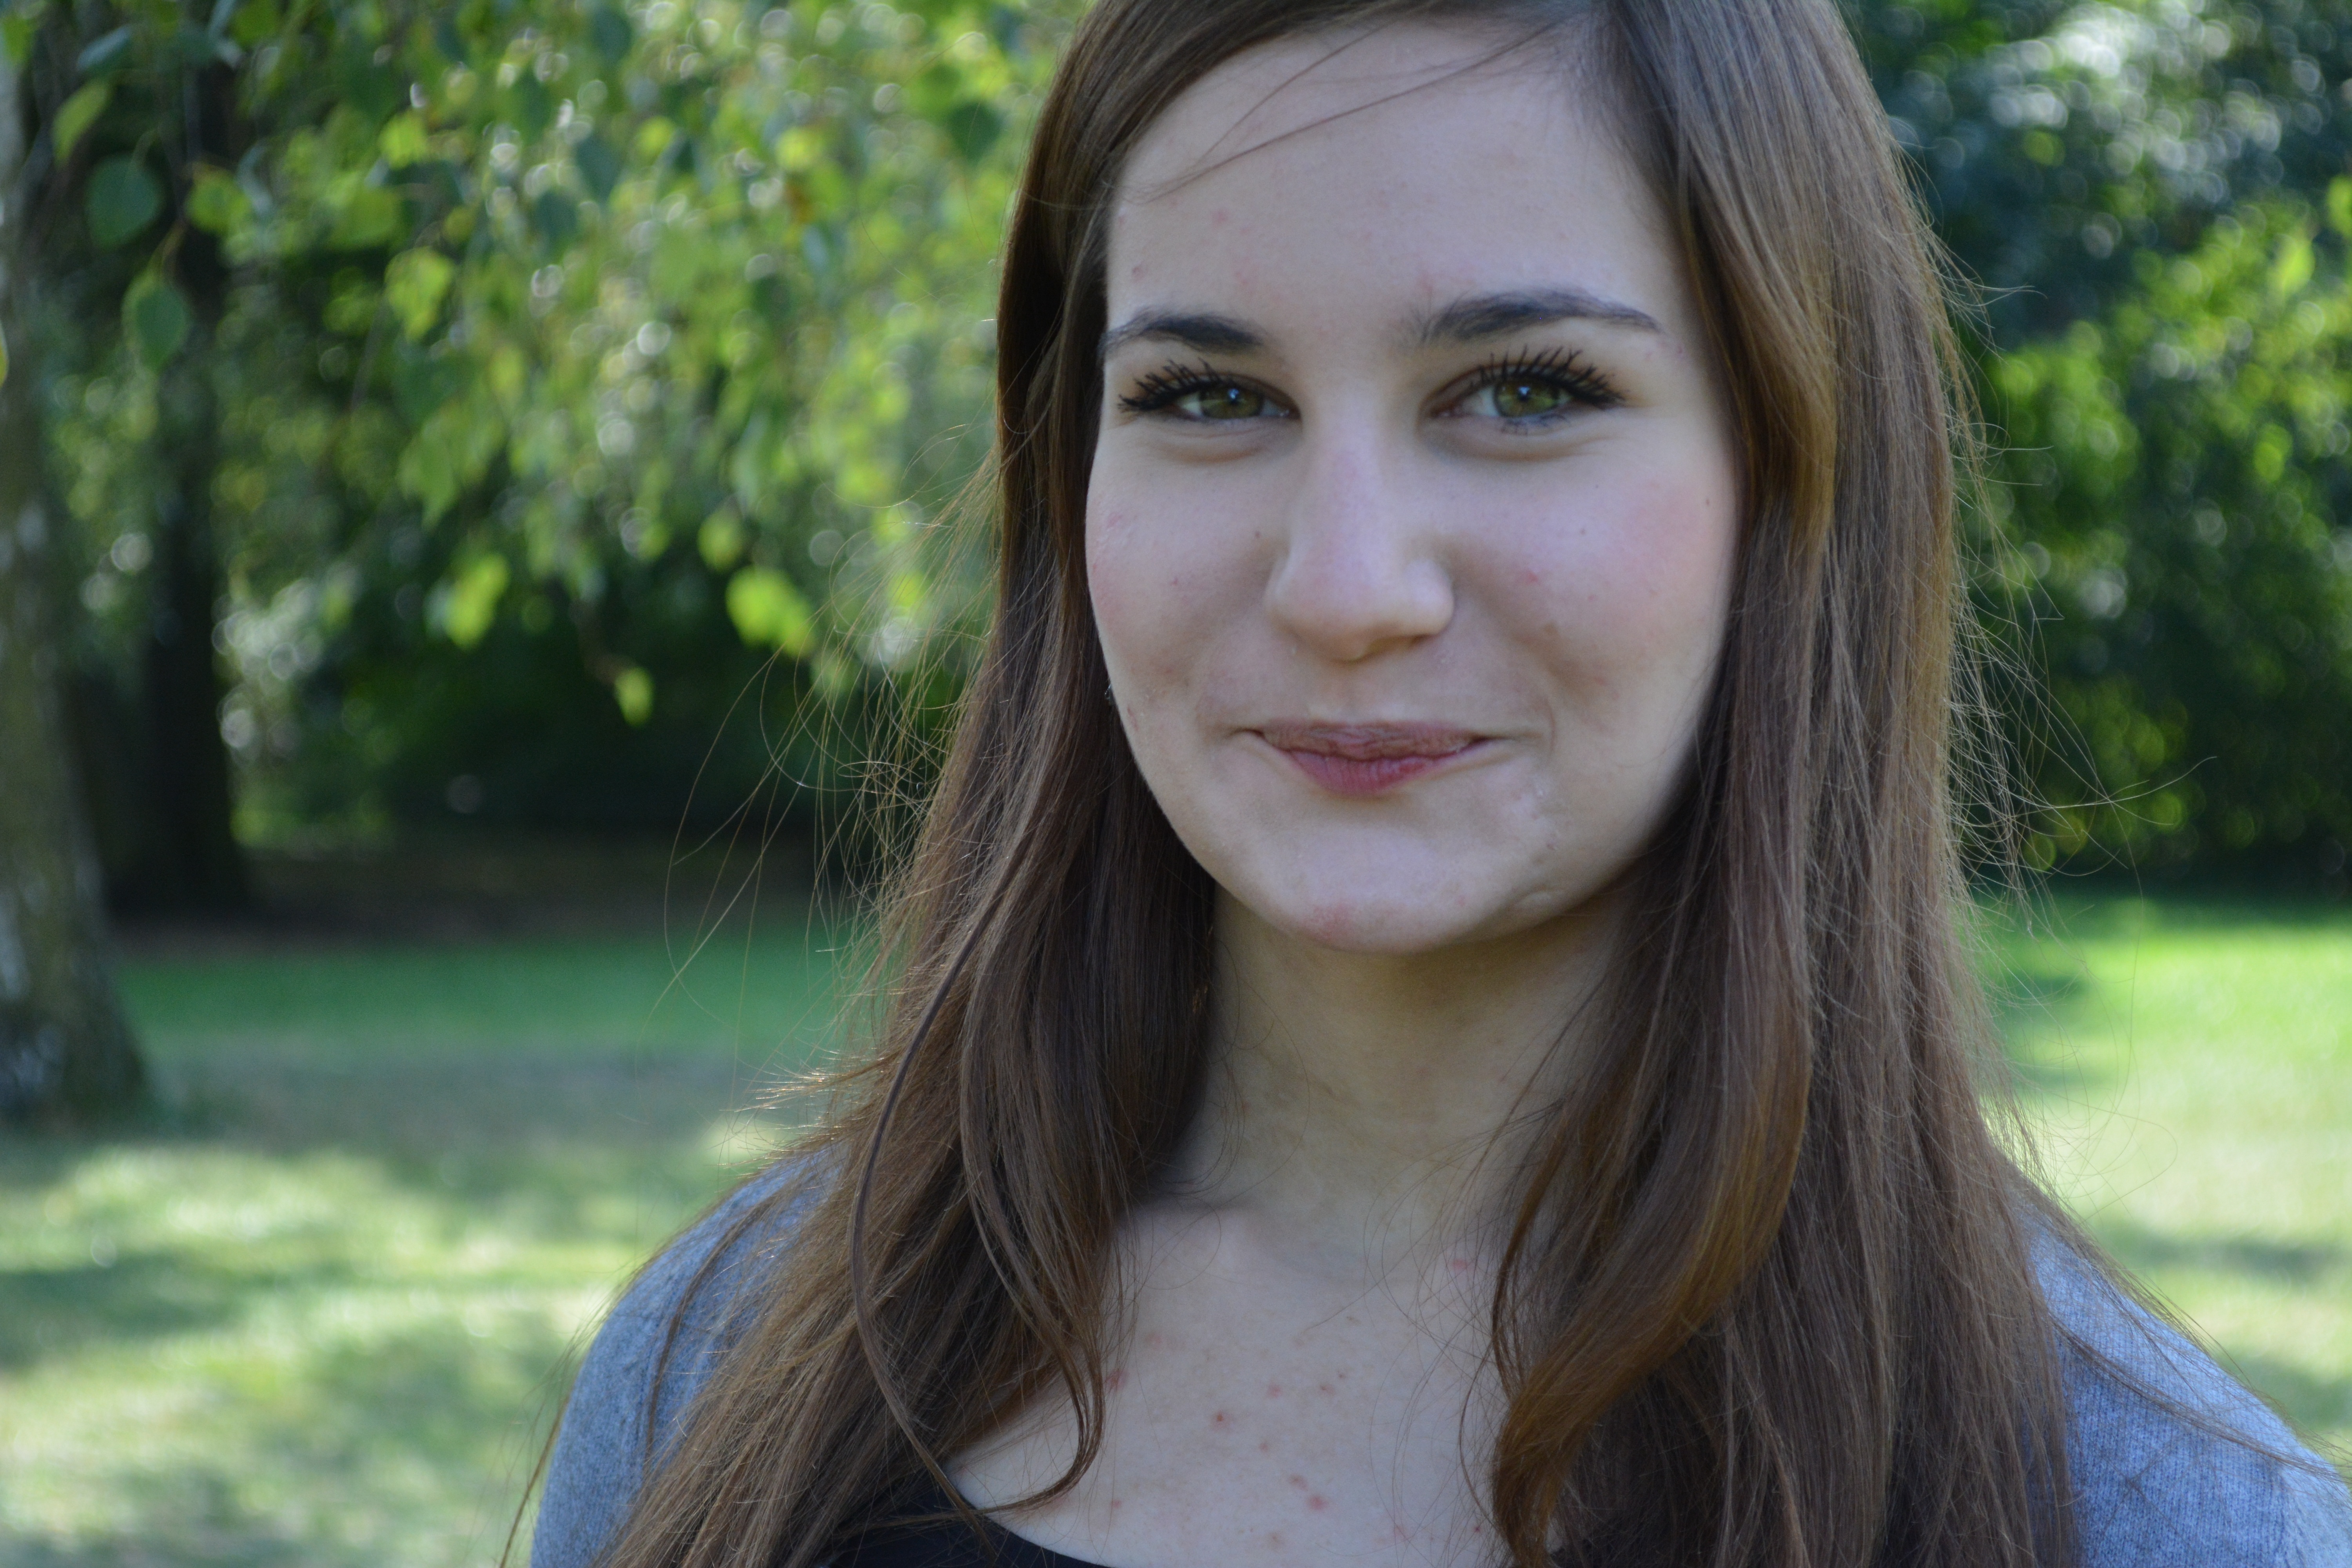
nature, person, girl, woman, hair, photography, sunlight, portrait, model, human, fashion, lady, leisure, facial expression, smile, teenager, laugh, long hair, face, dress, happy, eye, head, skin, beauty, pretty, photo shoot, brown hair, portrait photography